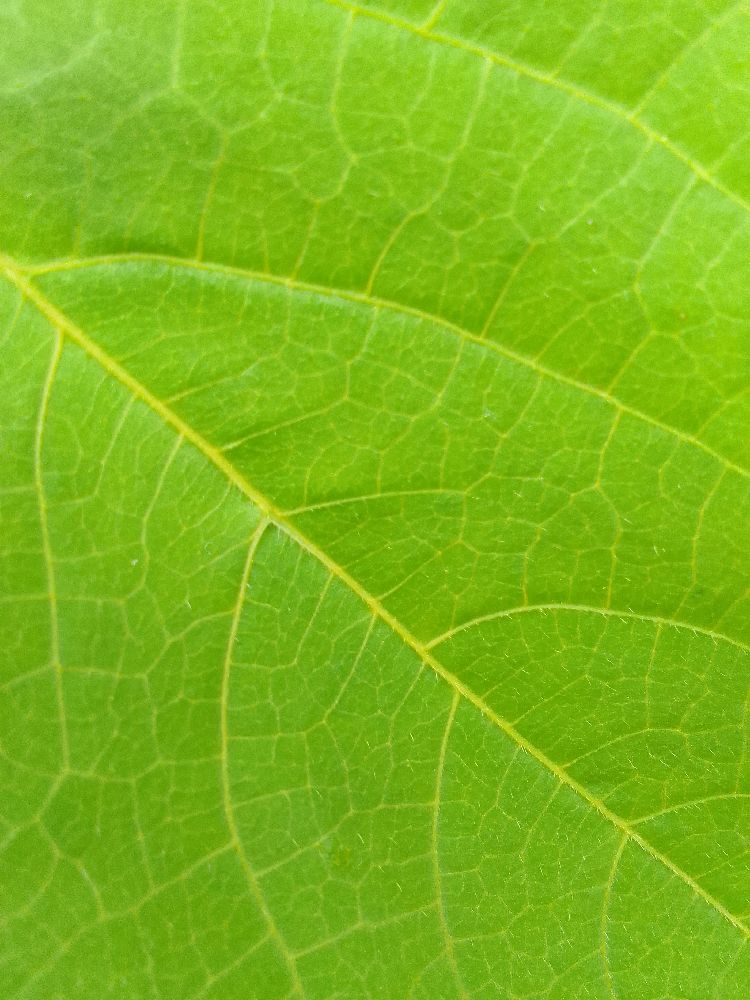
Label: healthy